Money tree (myth)

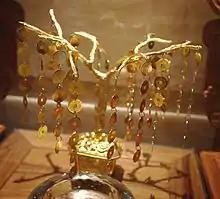
A modern 'money tree' observed in Yunnan, China, 1 December 2015

They are made from bronze and green-glazed earthenware. Money trees are decorated with scenes of paradise containing magical creatures and immortals including the sun bird, the moon toad, the deer who finds the main ingredient for the elixir of immortality, and the clever monkey who steals the elixir.